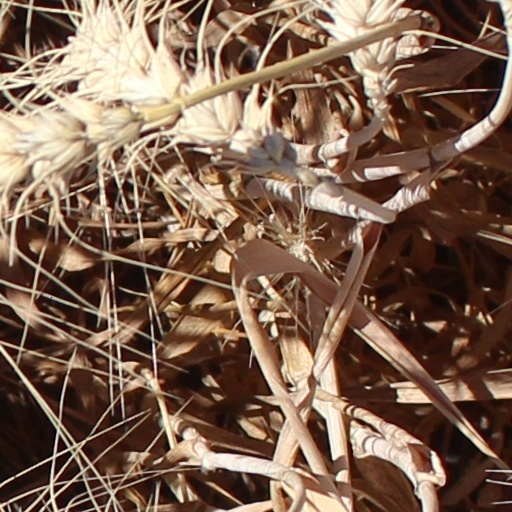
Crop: wheat